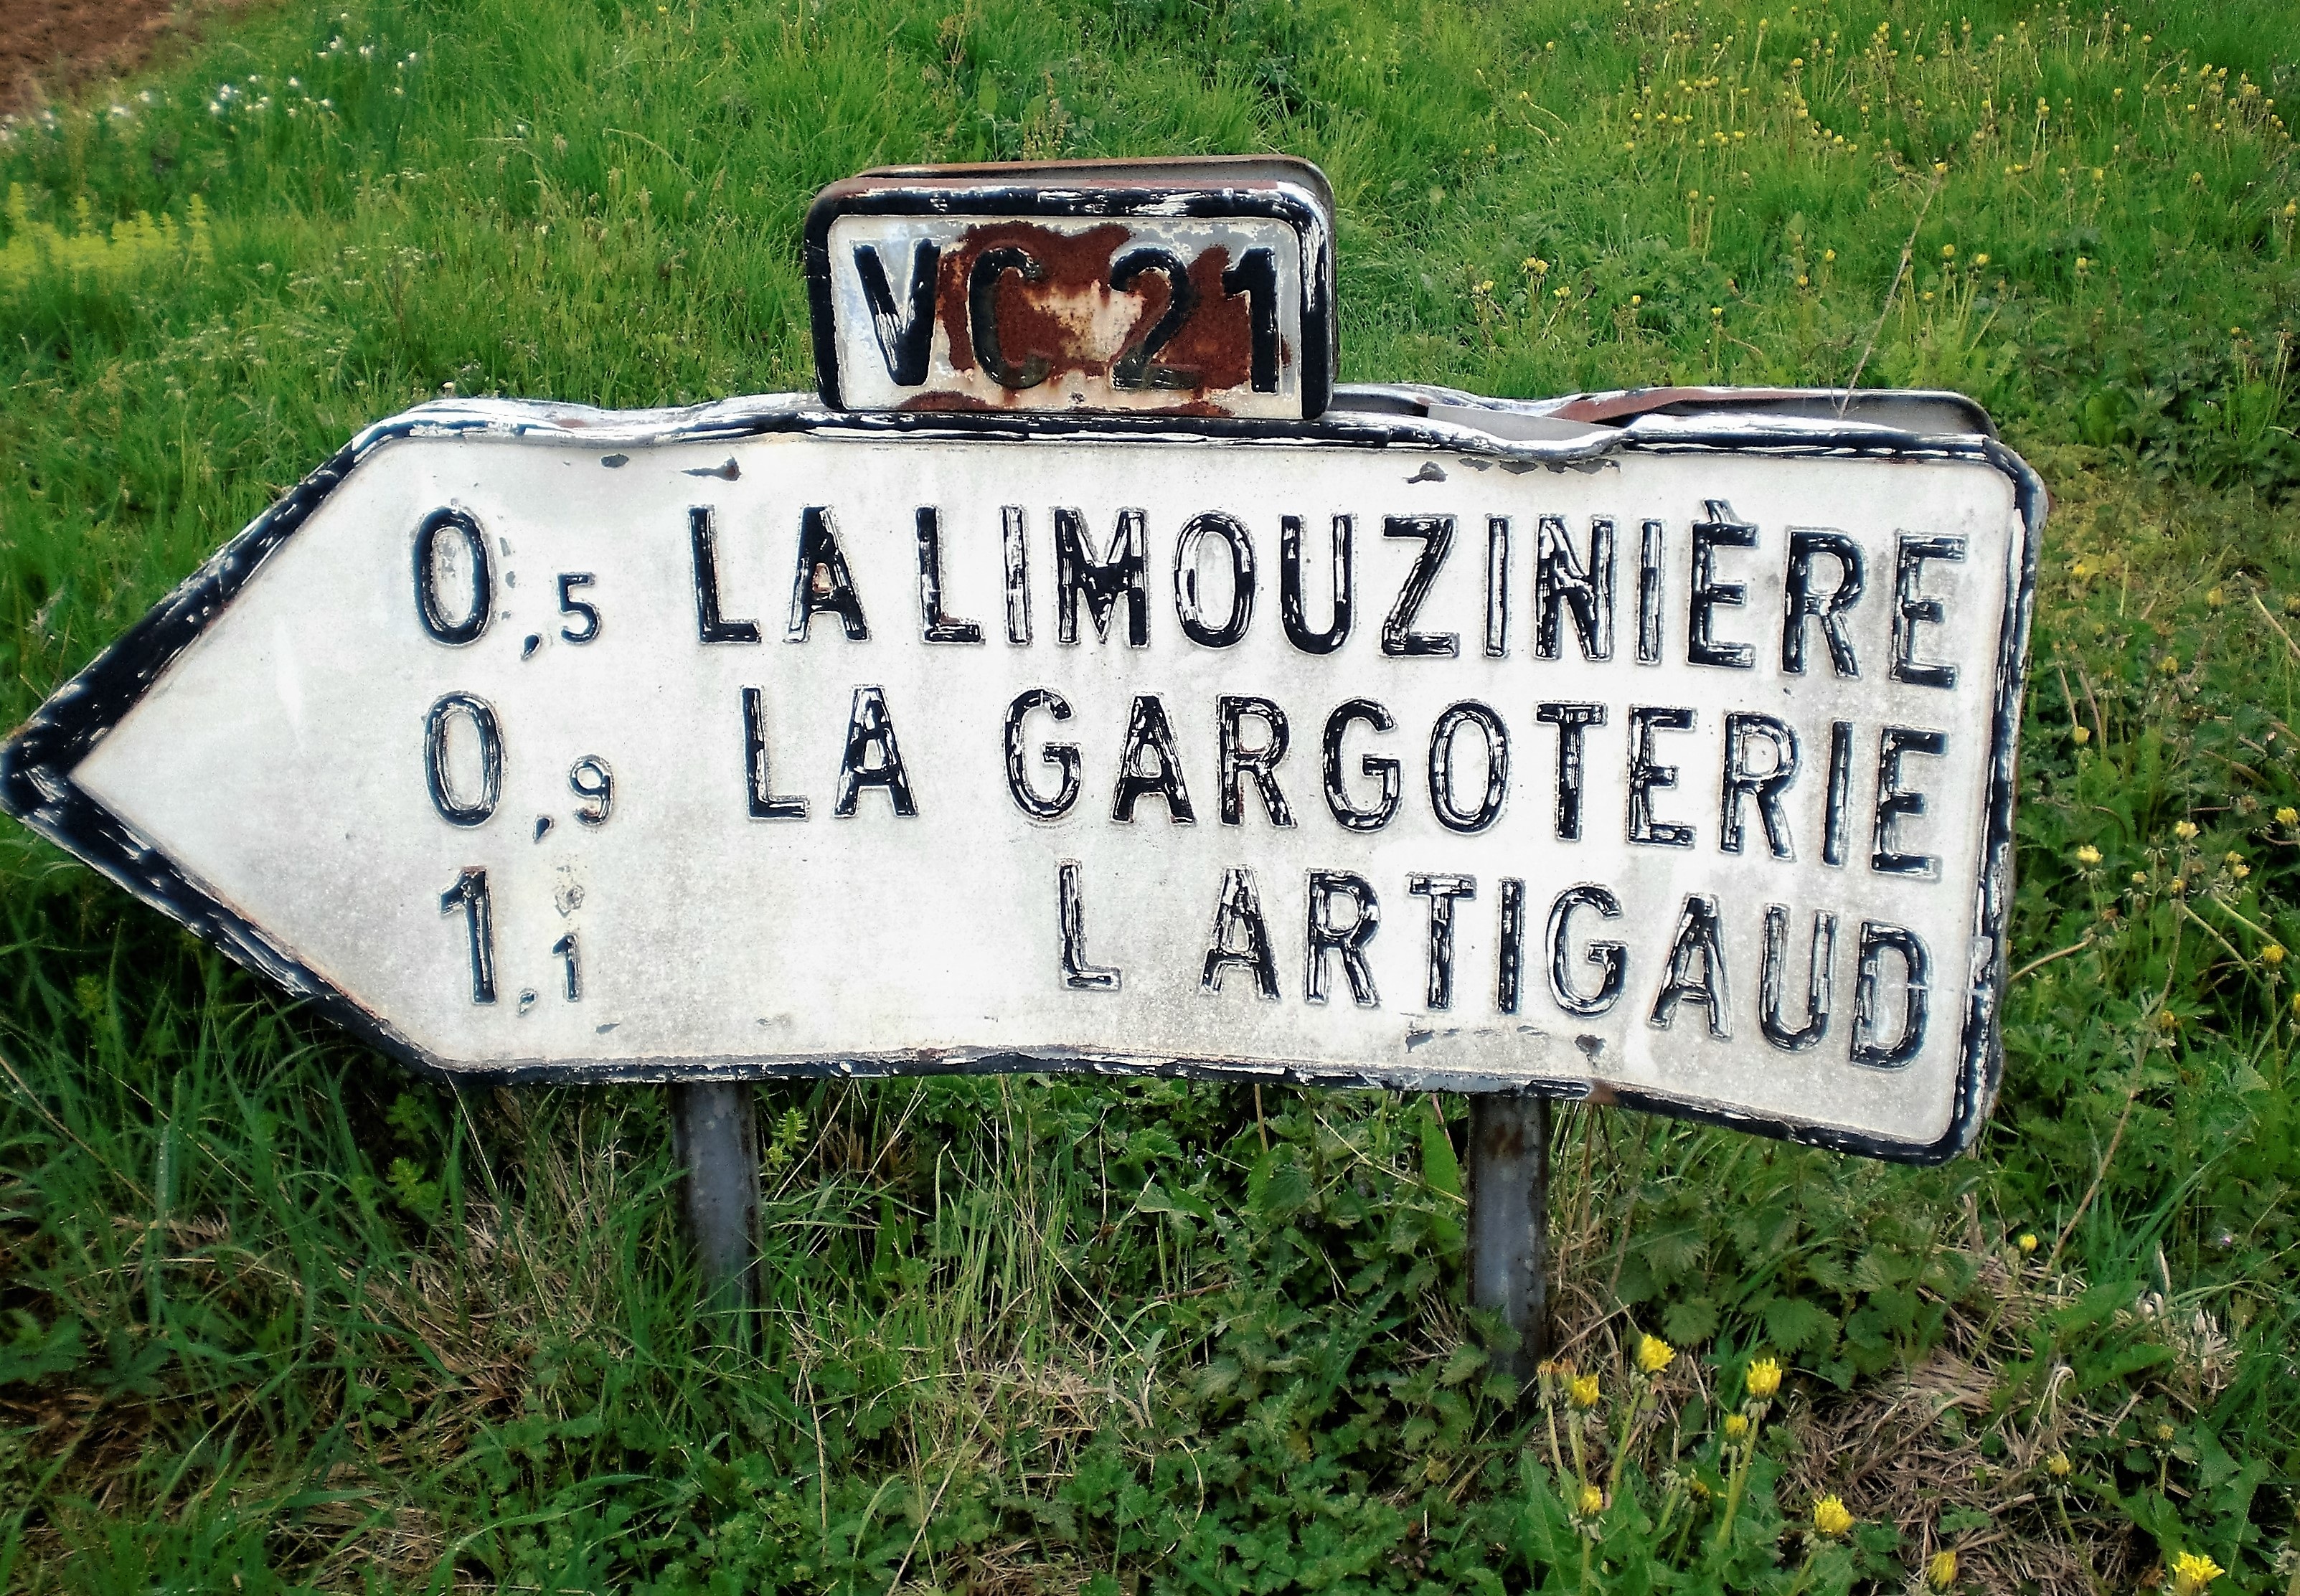
old, sign, metal, street sign, signage, road sign, rusted